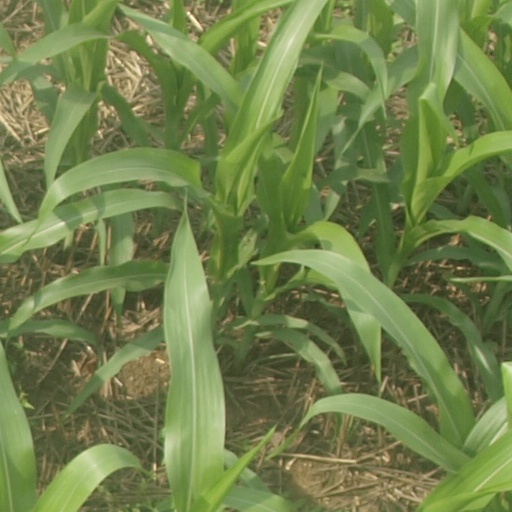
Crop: maize; corn